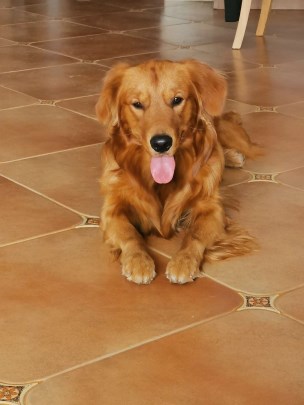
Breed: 5355-n000126-golden_retriever